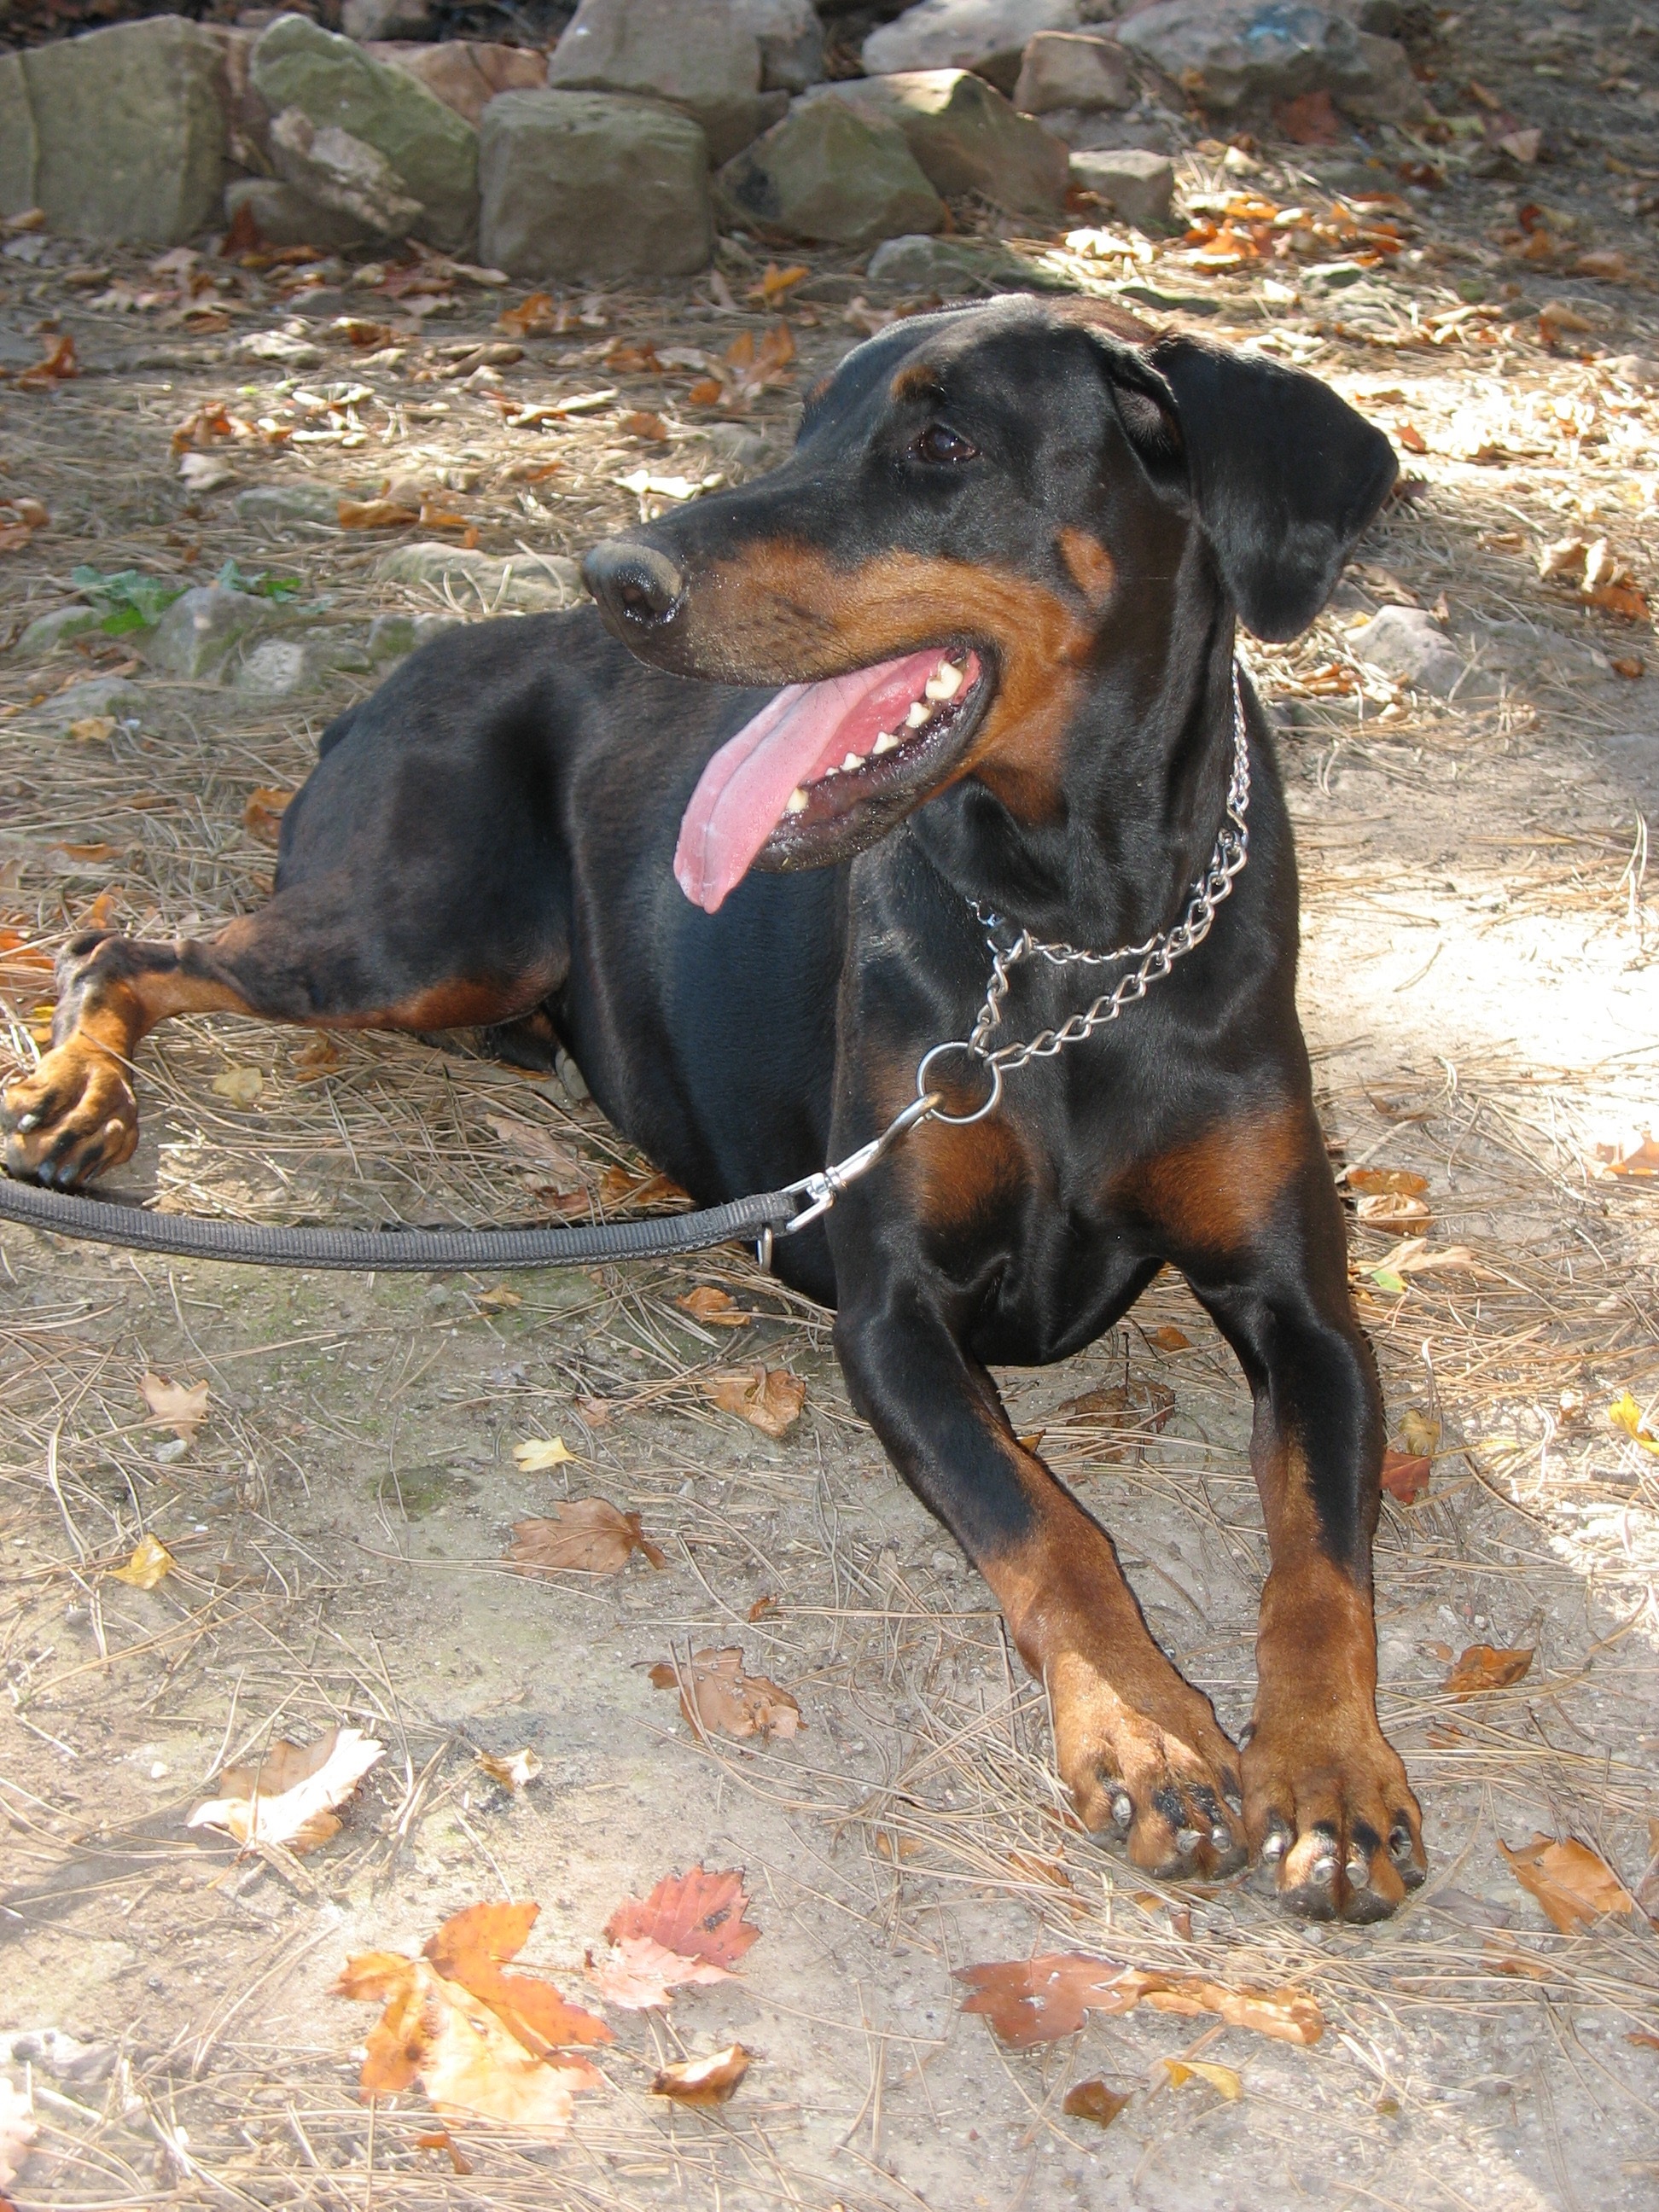
dog, mammal, vertebrate, dog breed, doberman, guard dog, rottweiler, german pinscher, pinscher, dog leash to, dog is, dog like mammal, carnivoran, dobermann, austrian black and tan hound, polish hunting dog, transylvanian hound